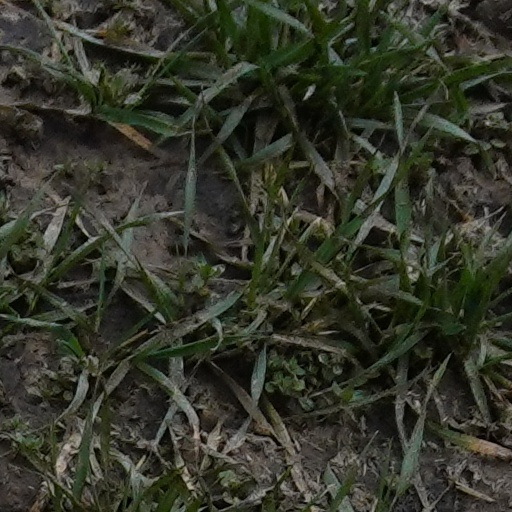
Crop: wheat